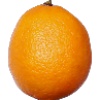
Label: Lemon Meyer 1